Security theater

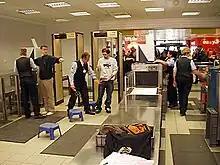
Security Checkpoint at the Berlin-Schönefeld Airport

The use of Computer Assisted Passenger Prescreening System (CAPPS) and its successor, Secure Flight – programs which rely on static screening of airline passenger profiles to choose which people should be searched – has been criticized as ineffective security theater. The TSA's Registered Traveler Program and Trusted Traveler Program have been criticized on similar grounds. CAPPS has been demonstrated to reduce the effectiveness of searching below that of random searches, since terrorists can test the system and use those who are searched least often for their operations.